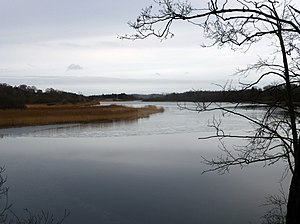
Natura 2000-område nr. 49 Gudenå og Gjern Bakker
Gudenå ved udløbet fra Silkeborg Langsø
Gudenaa ved Langsøs udløb øst for Silkeborg
Natura 2000-område nr. 49 Gudenå og Gjern Bakker er et EU-habitatområde der har et areal på i alt 815 hektar hvoraf 47 ha er statsejet.